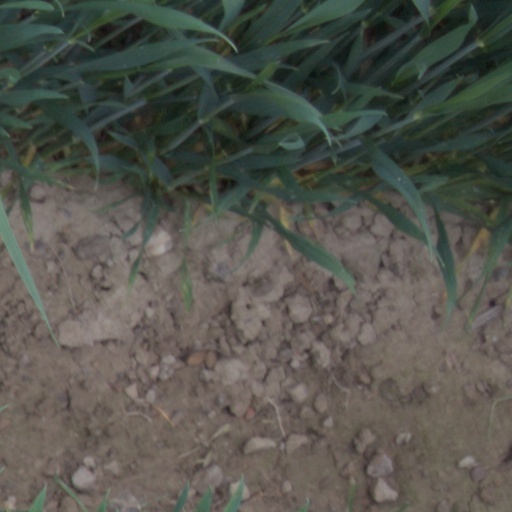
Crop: wheat